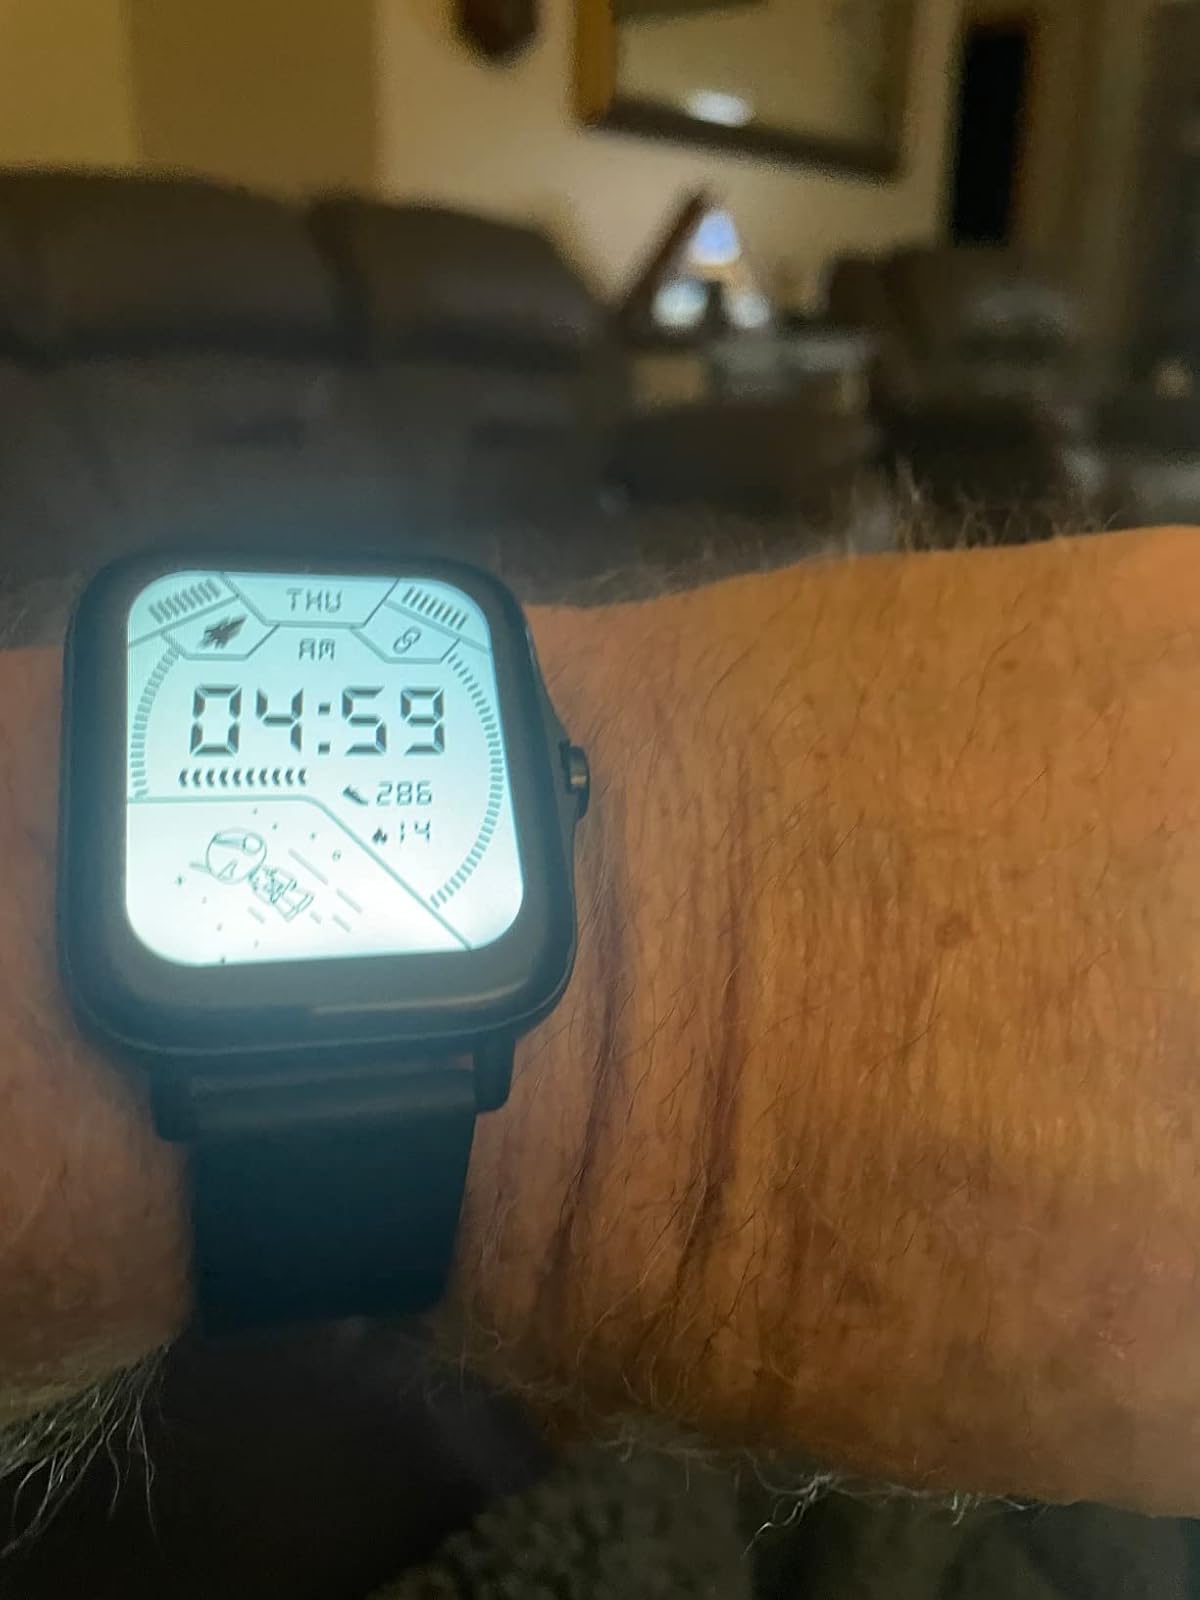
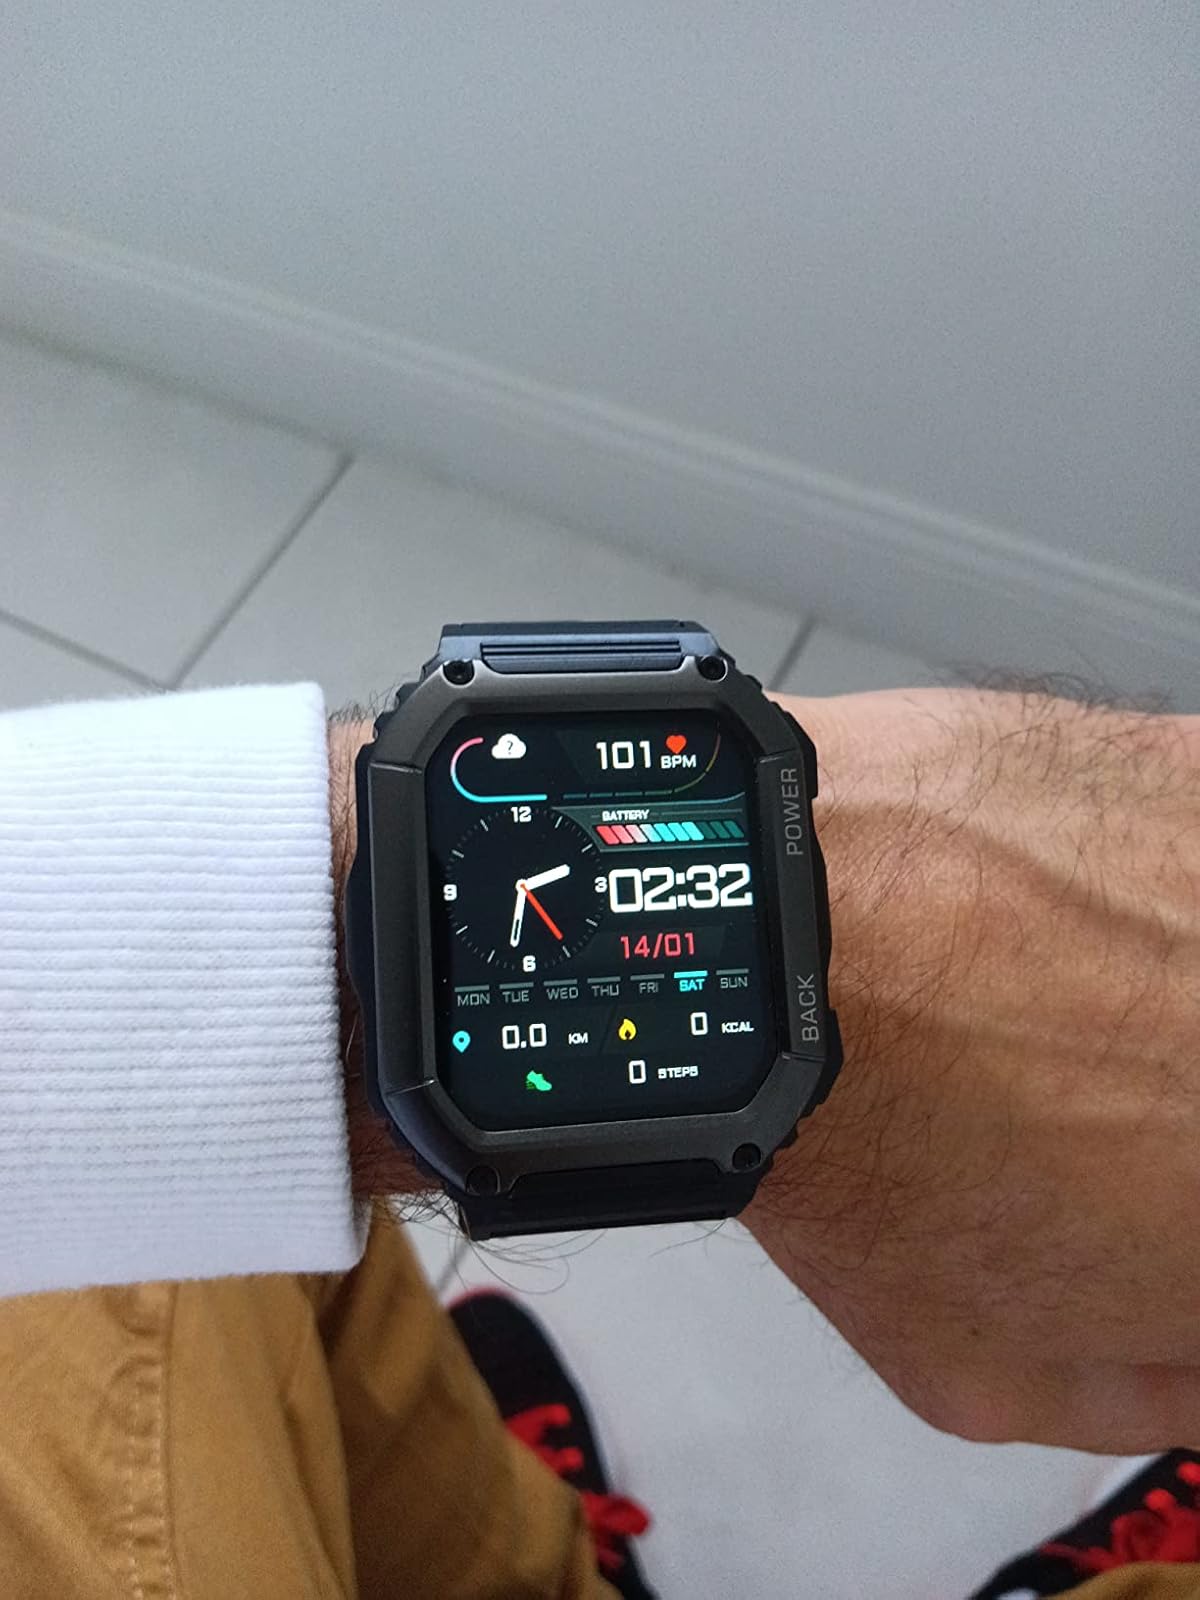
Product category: smartwatch
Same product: no